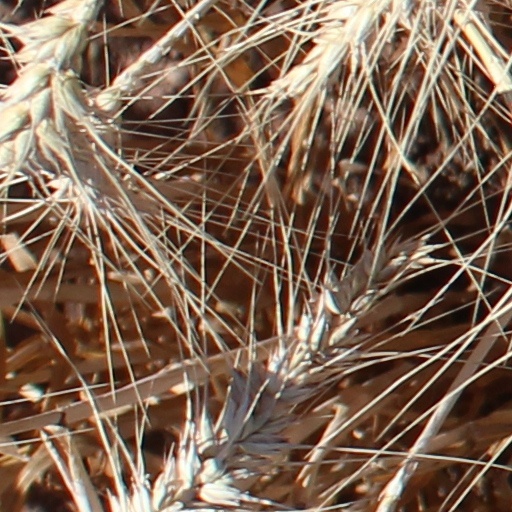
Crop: wheat